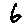
Label: 6